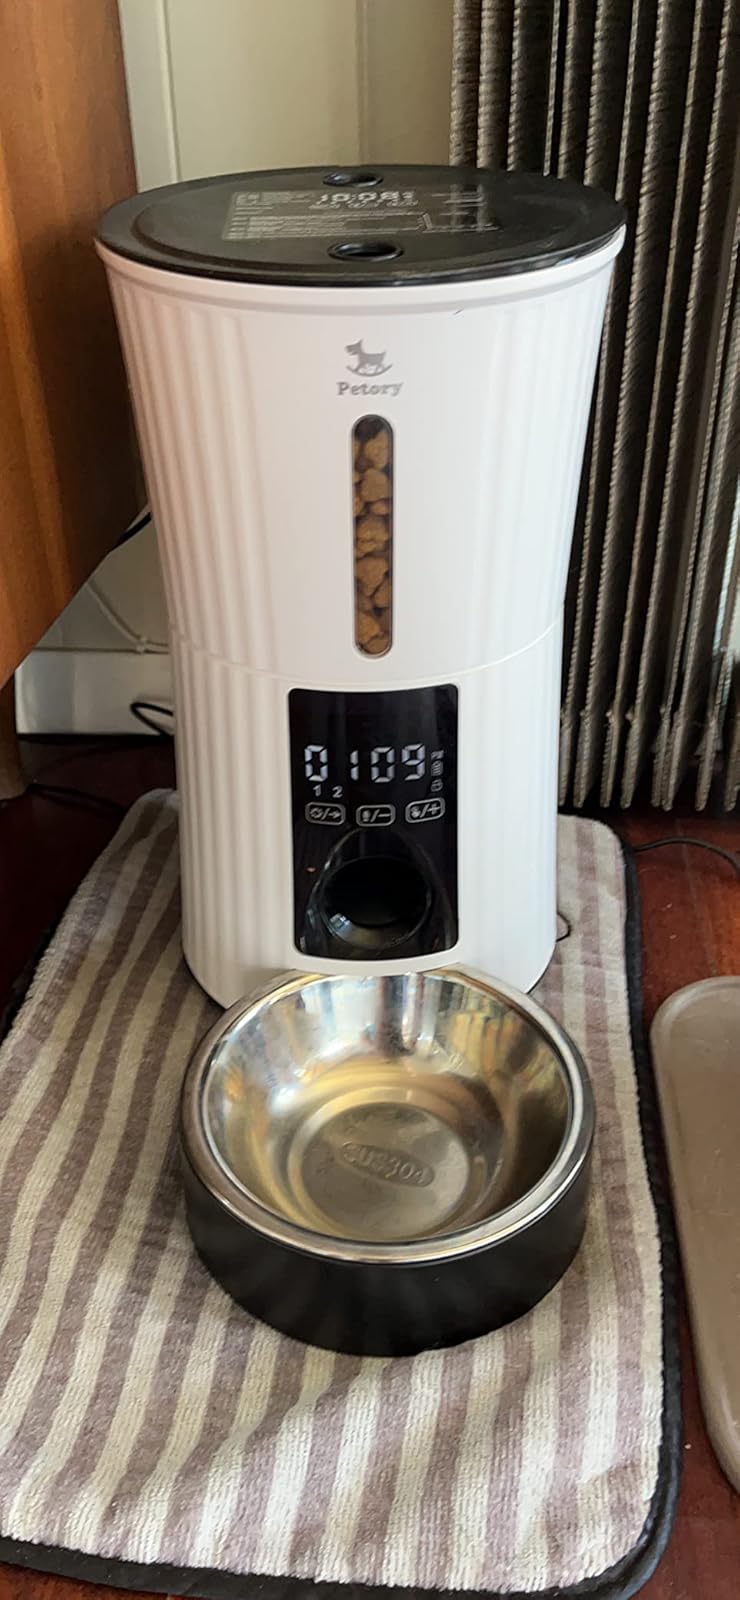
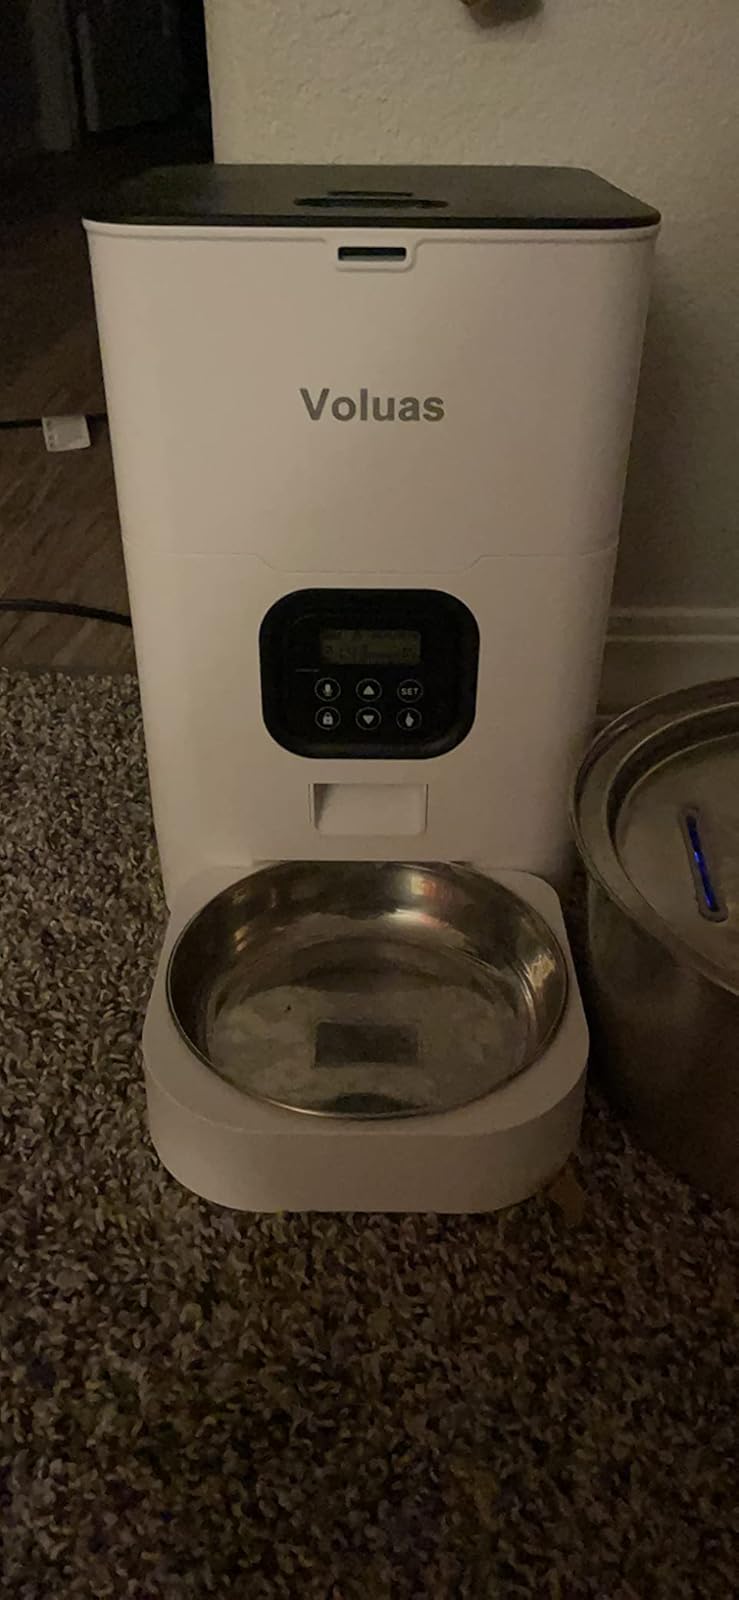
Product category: items_feeder
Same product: no